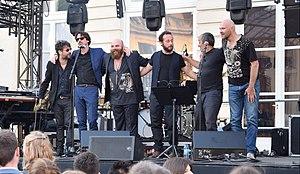
Le saxophoniste Thomas de Pourquery et son groupe Supersonic devant l'hôtel de Lassay à l'occasion de la fête de la musique le 21 juin 2018
Thomas de Pourquery, né le 7 juillet 1977 à Bondy en région parisienne, est un musicien, auteur-compositeur, acteur et chanteur français.